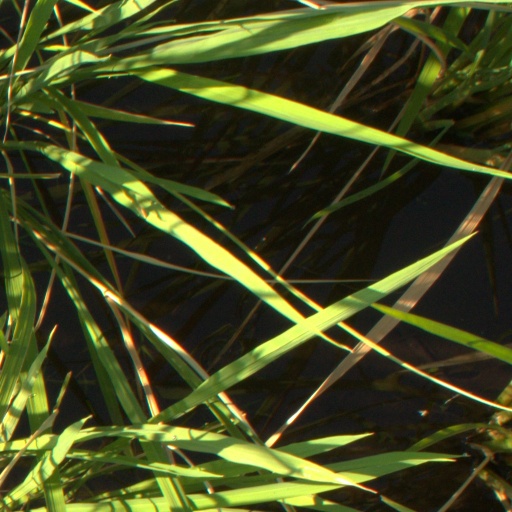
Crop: rice